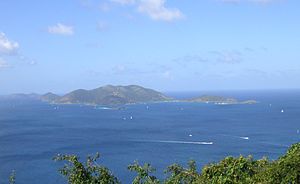
Jost Van Dyke
Jost Van Dyke
På omtrent 8 kvadratkilometer, er Jost van Dyke den mindste af de fire vigtigste øer i de britiske Jomfruøer, den nordlige del af øgruppen Jomfruøerne, der ligger i Atlanterhavet og det Caribiske Hav. Jost Van Dyke ligger omkring 5 miles nordvest for Tortola og 5 miles nord for Sankt Jan. Little Jost Van Dyke ligger ud for den østlige ende af øen.